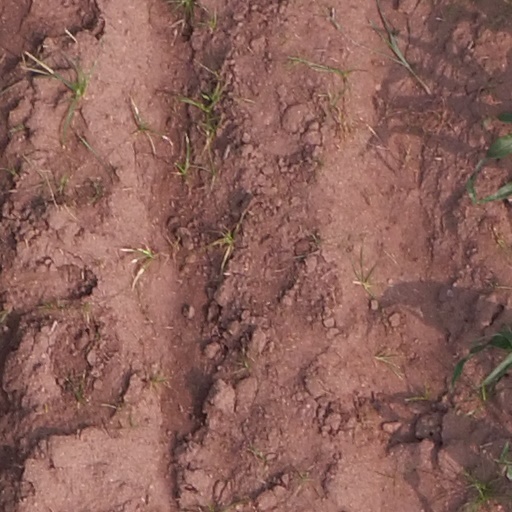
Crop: maize; corn